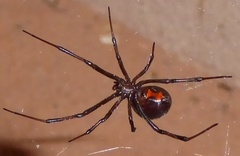
Species: Lactrodectus_hesperus